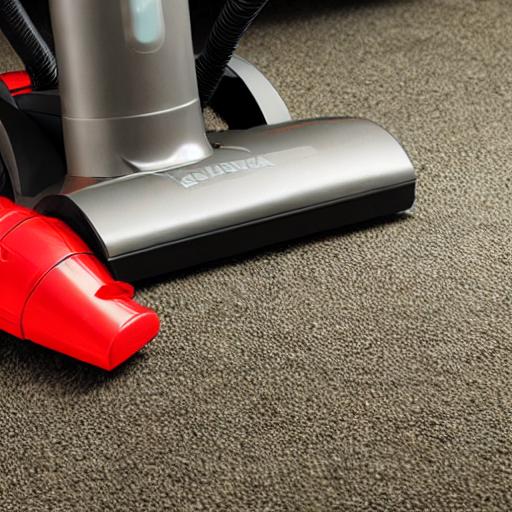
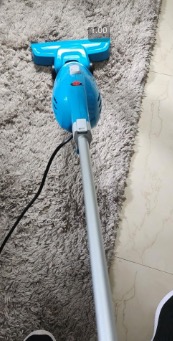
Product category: items_vacuum
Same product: no